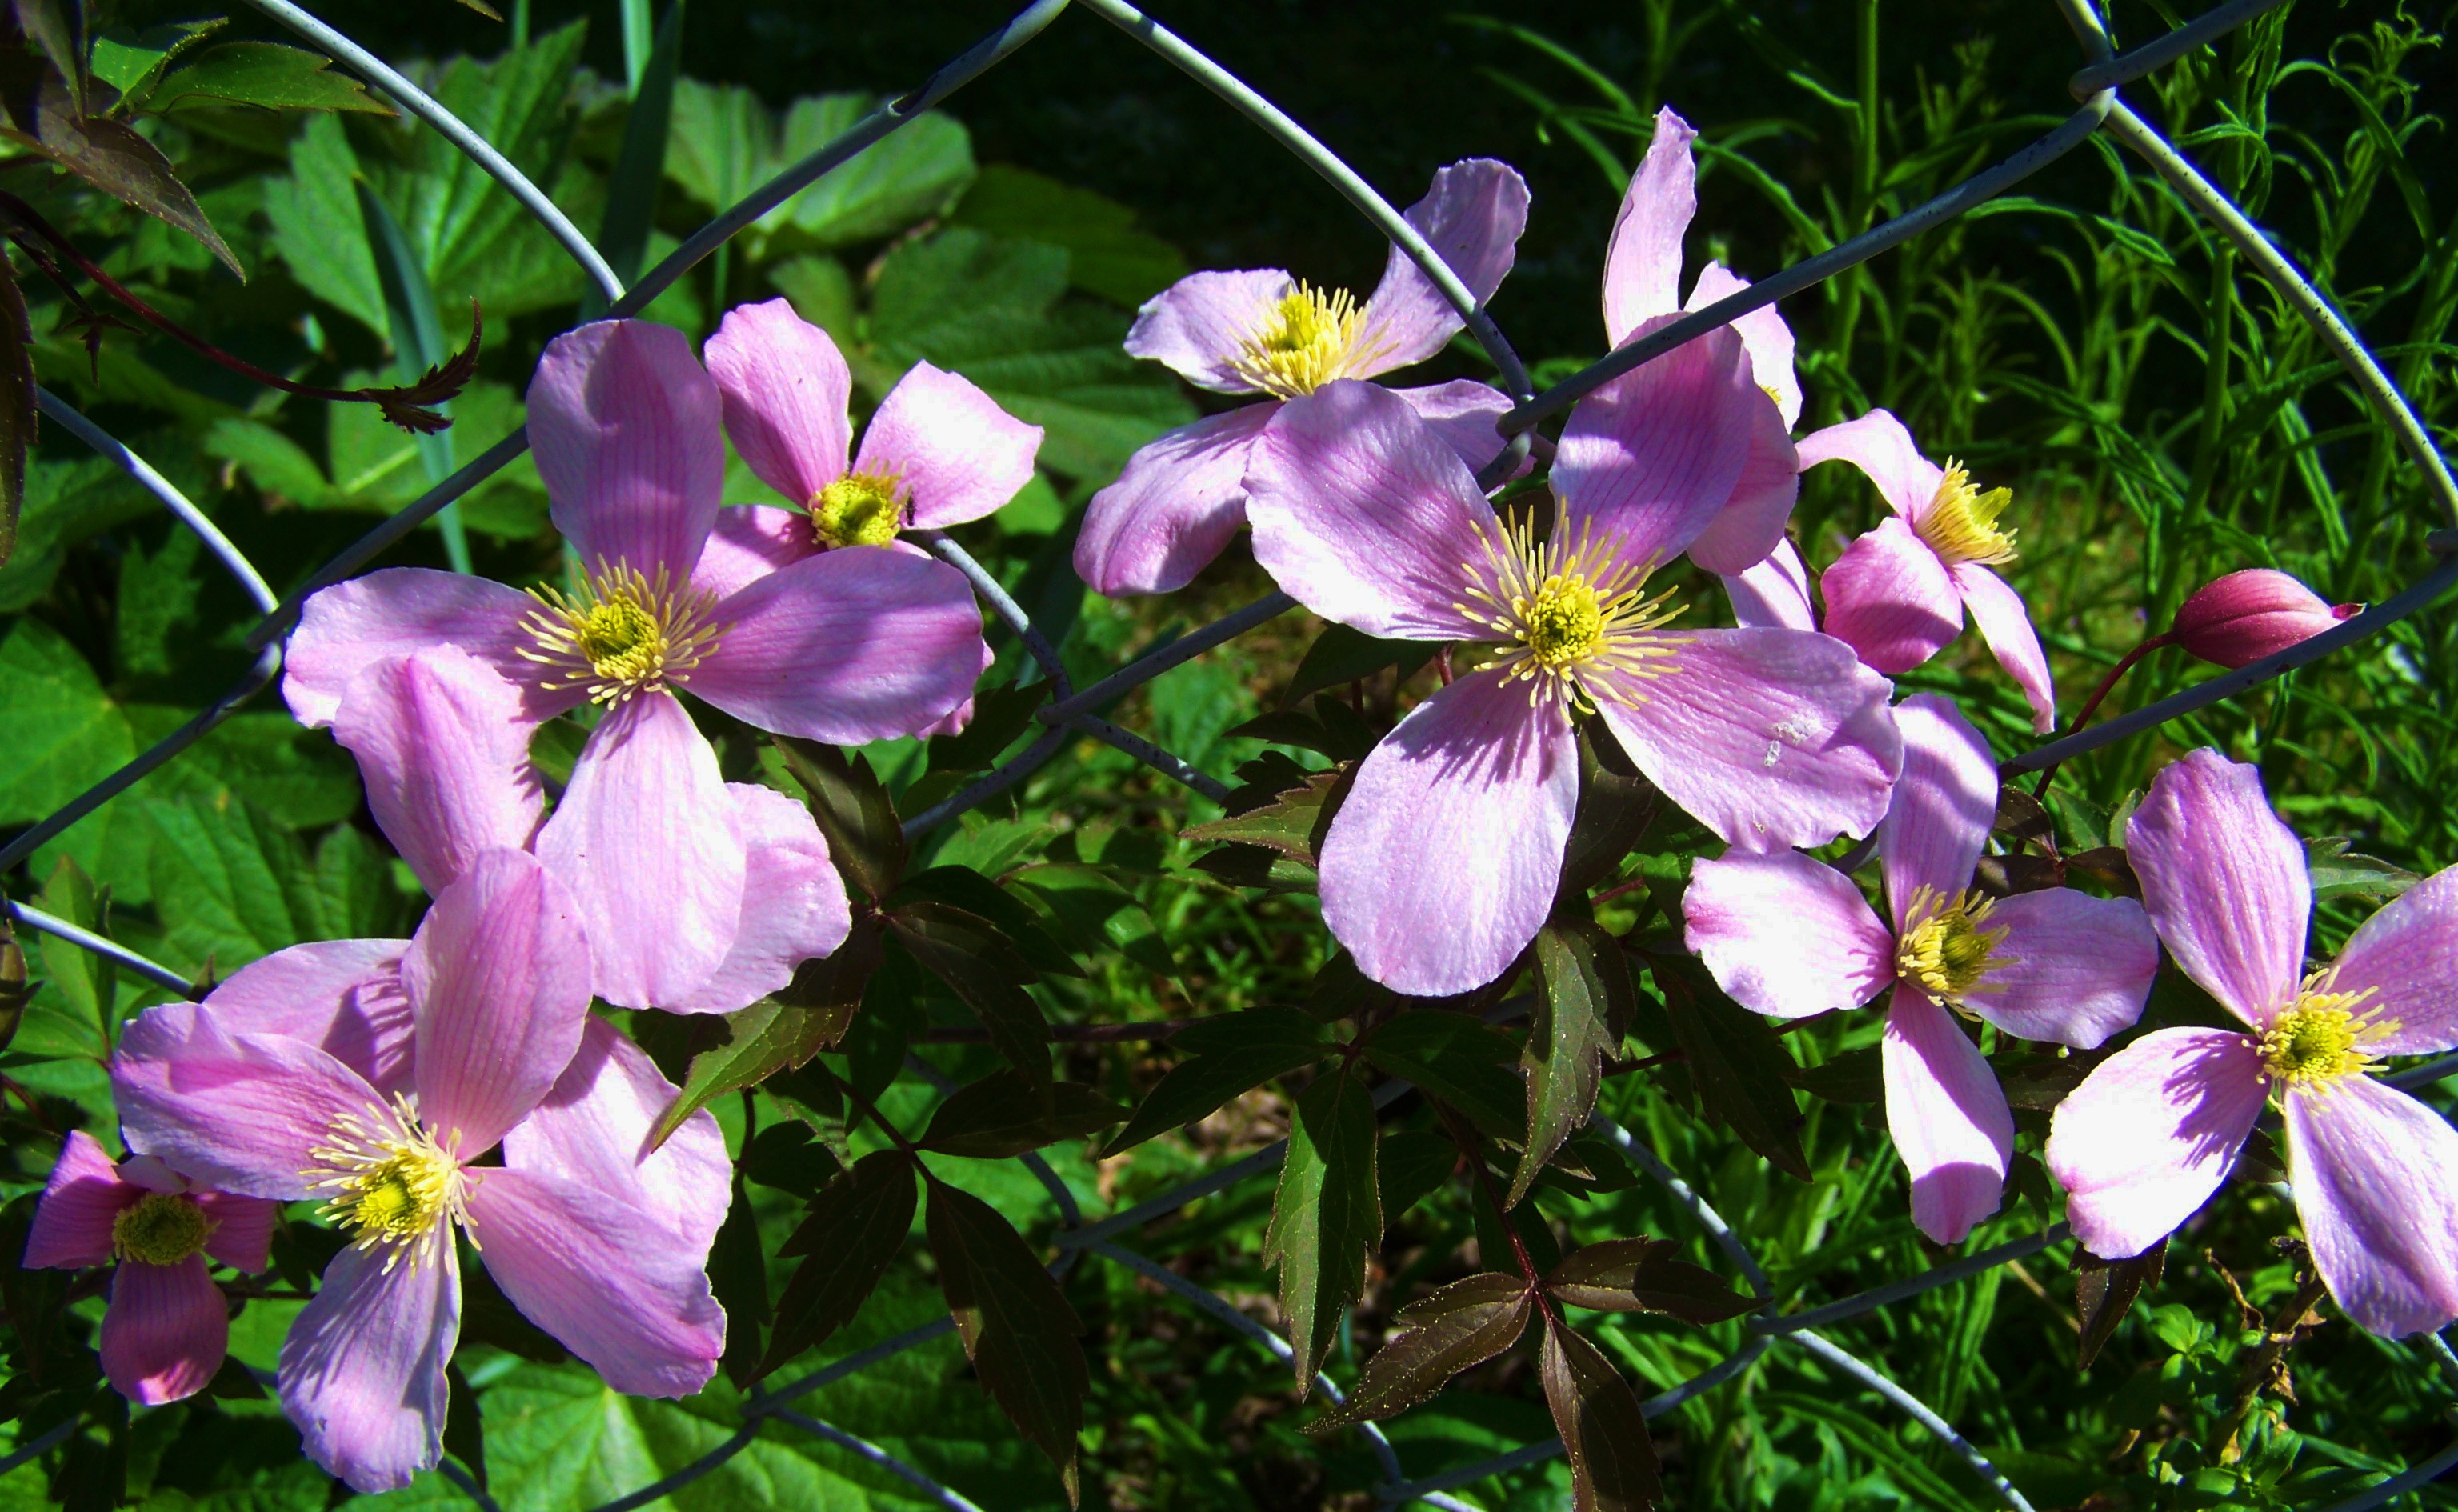
blossom, plant, flower, petal, botany, flora, wildflower, clematis, trailer, flowering plant, land plant, colorado blue columbine, pink clematis